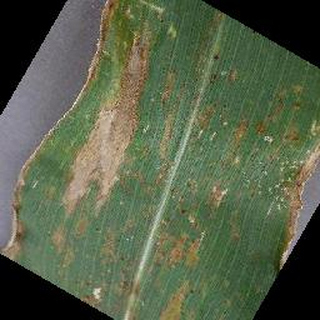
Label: corn_cercospora_leaf_spot